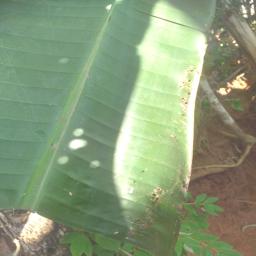
Label: MALBHOG LEAF